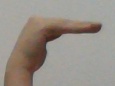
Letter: haa